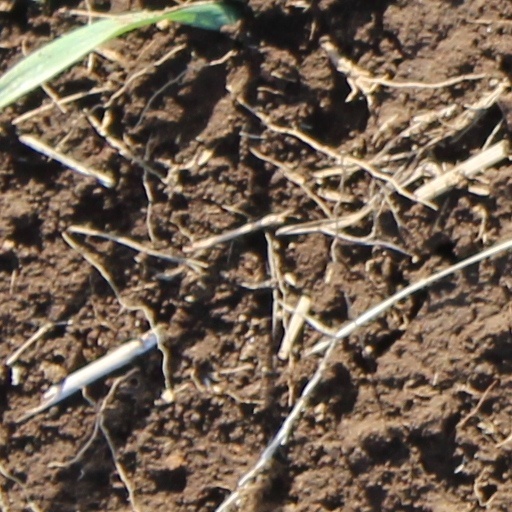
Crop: wheat